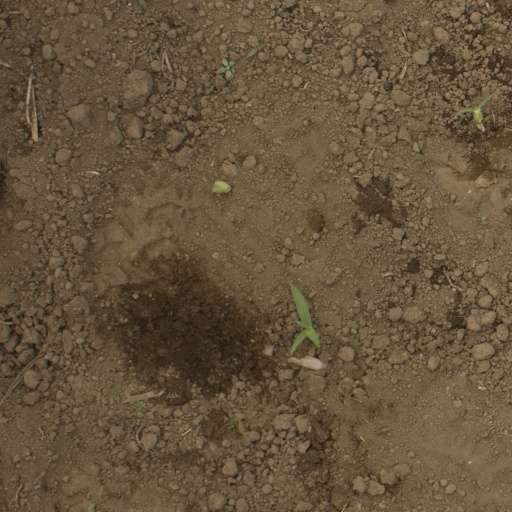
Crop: Jerusalem artichoke